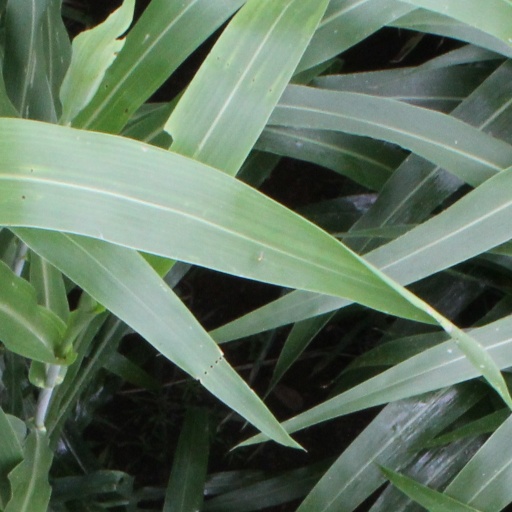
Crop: sorghum